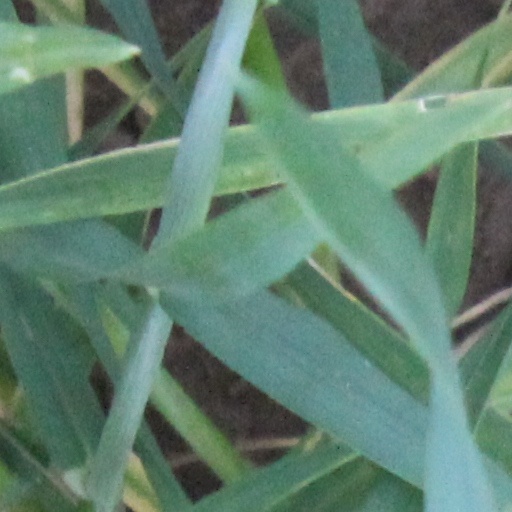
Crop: wheat